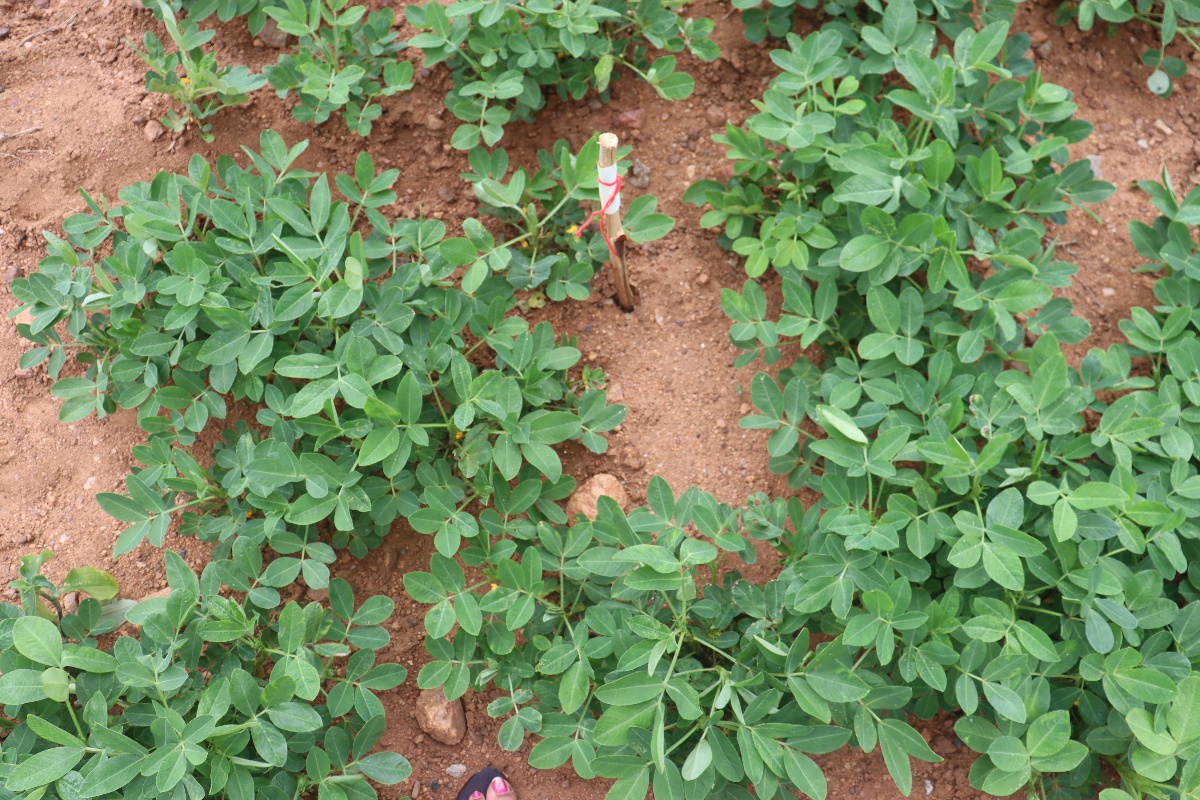
Label: healthy leaf